Millennium (The X-Files)

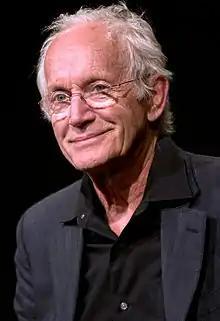
The image is of an older man with glasses wearing a black shirt. He is looking past the camera, smirking.

"Millennium" serves as a crossover with the Fox series "Millennium", also created by Chris Carter. Although "Millennium", which debuted in 1996, had enjoyed critical acclaim, it suffered from low ratings and was cancelled after its third season. Unfortunately, the final episode of "Millennium" had been filmed before the cancellation notice, resulting in the series concluding on a cliffhanger. This episode features the last appearances of Frank Black and Jordan Black, and for this reason, is often cited as a way to bring closure to the "Millennium" series and its story arc. Incidentally, this episode is actually the second crossover between "The X-Files" and "Millennium"; the previous crossover involved a minor character—author Jose Chung—from "Jose Chung's "From Outer Space"", who appeared and was killed in the "Millennium" episode "Jose Chung's "Doomsday Defense"".